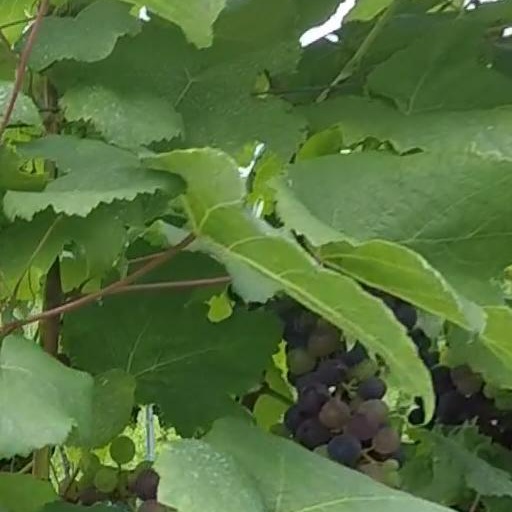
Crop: grape